Akie Hanai

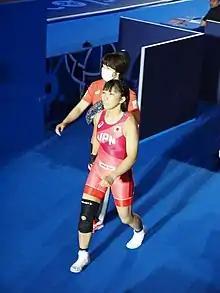
Akie Hanai at the 2021 World Wrestling Championships in Oslo, Norway

Akie Hanai is a Japanese freestyle wrestler. She won the silver medal in the women's 59 kg event at the 2021 World Wrestling Championships in Oslo, Norway.